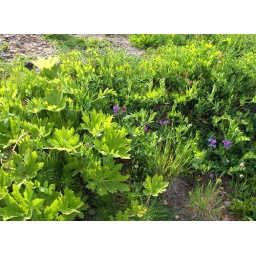
The beach pea is a specialized plant which can survive in the sand.